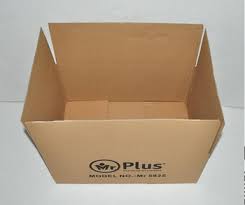
Label: cardboard